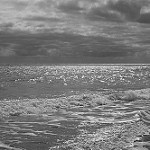
Label: B & W